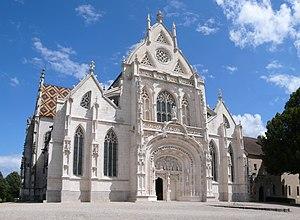
Le tourisme dans l'Ain permet de découvrir des vestiges anciens, des musées, des monuments historiques et des spécialités culinaires, ainsi que de vastes parcs naturels dont le Parc des oiseaux, au cœur de la Dombes, site le plus visité du département en 2009.
Bourg-en-Bresse est une commune française, préfecture du département de l'Ain en région Auvergne-Rhône-Alpes.